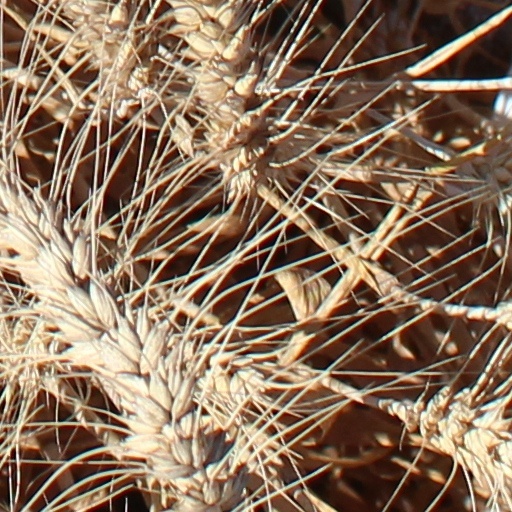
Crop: wheat